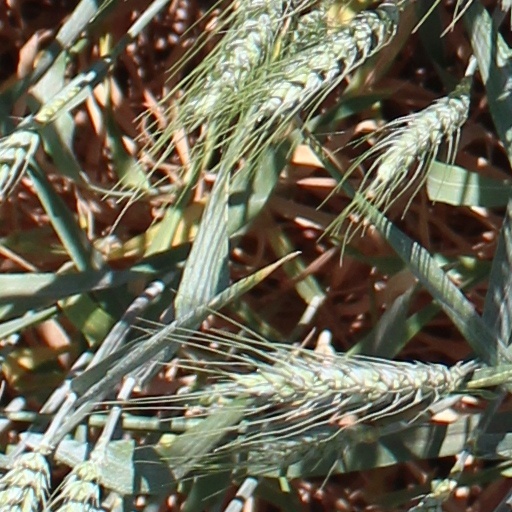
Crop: wheat